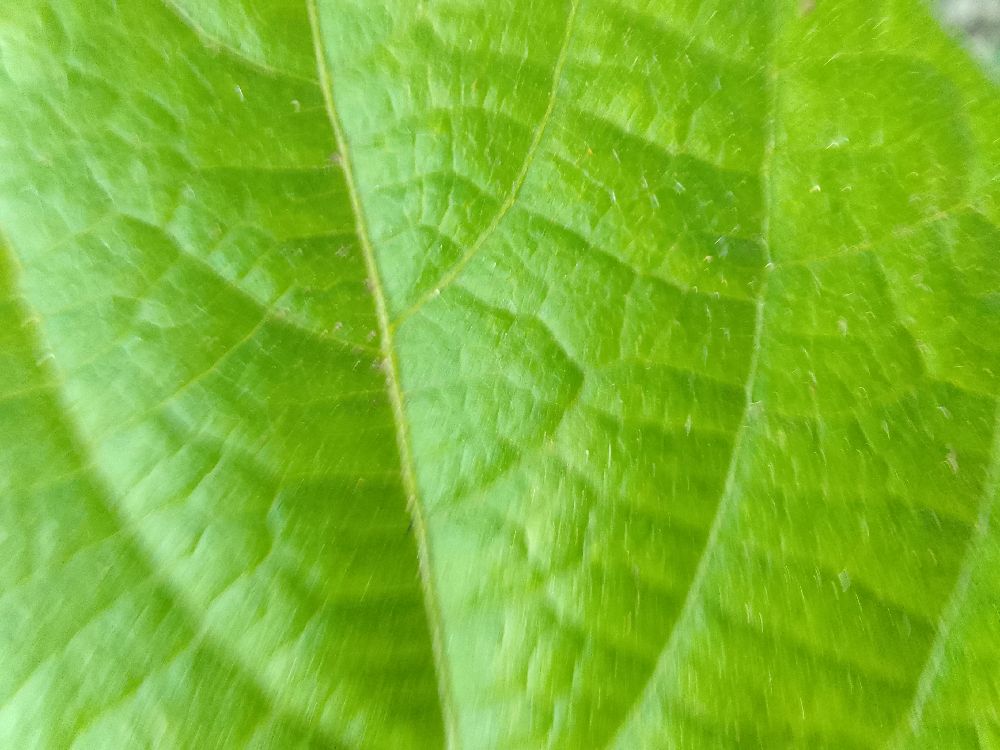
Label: healthy